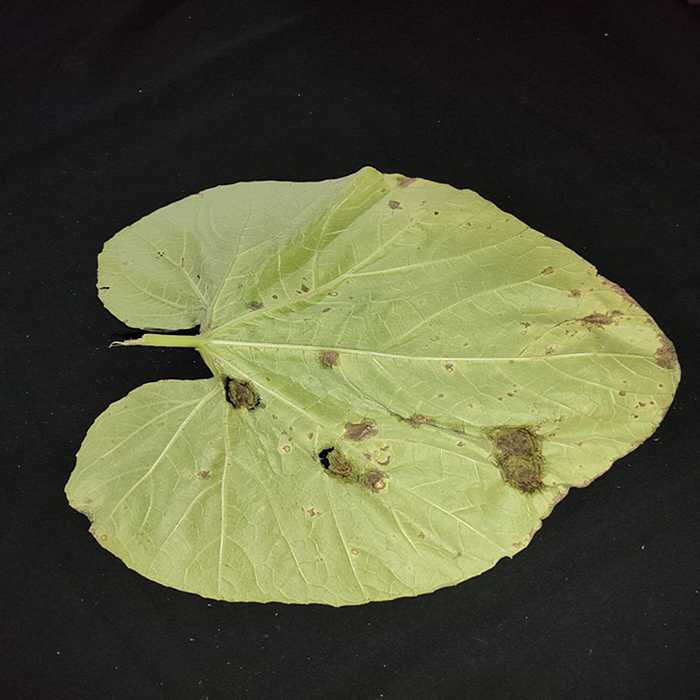
Plant: Bottle gourd
Label: Downey mildew